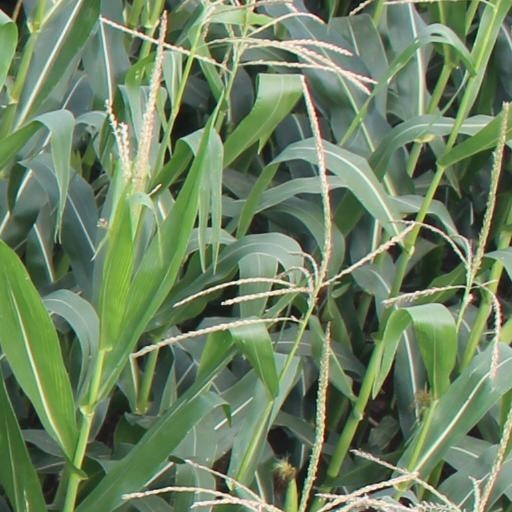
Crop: maize; corn